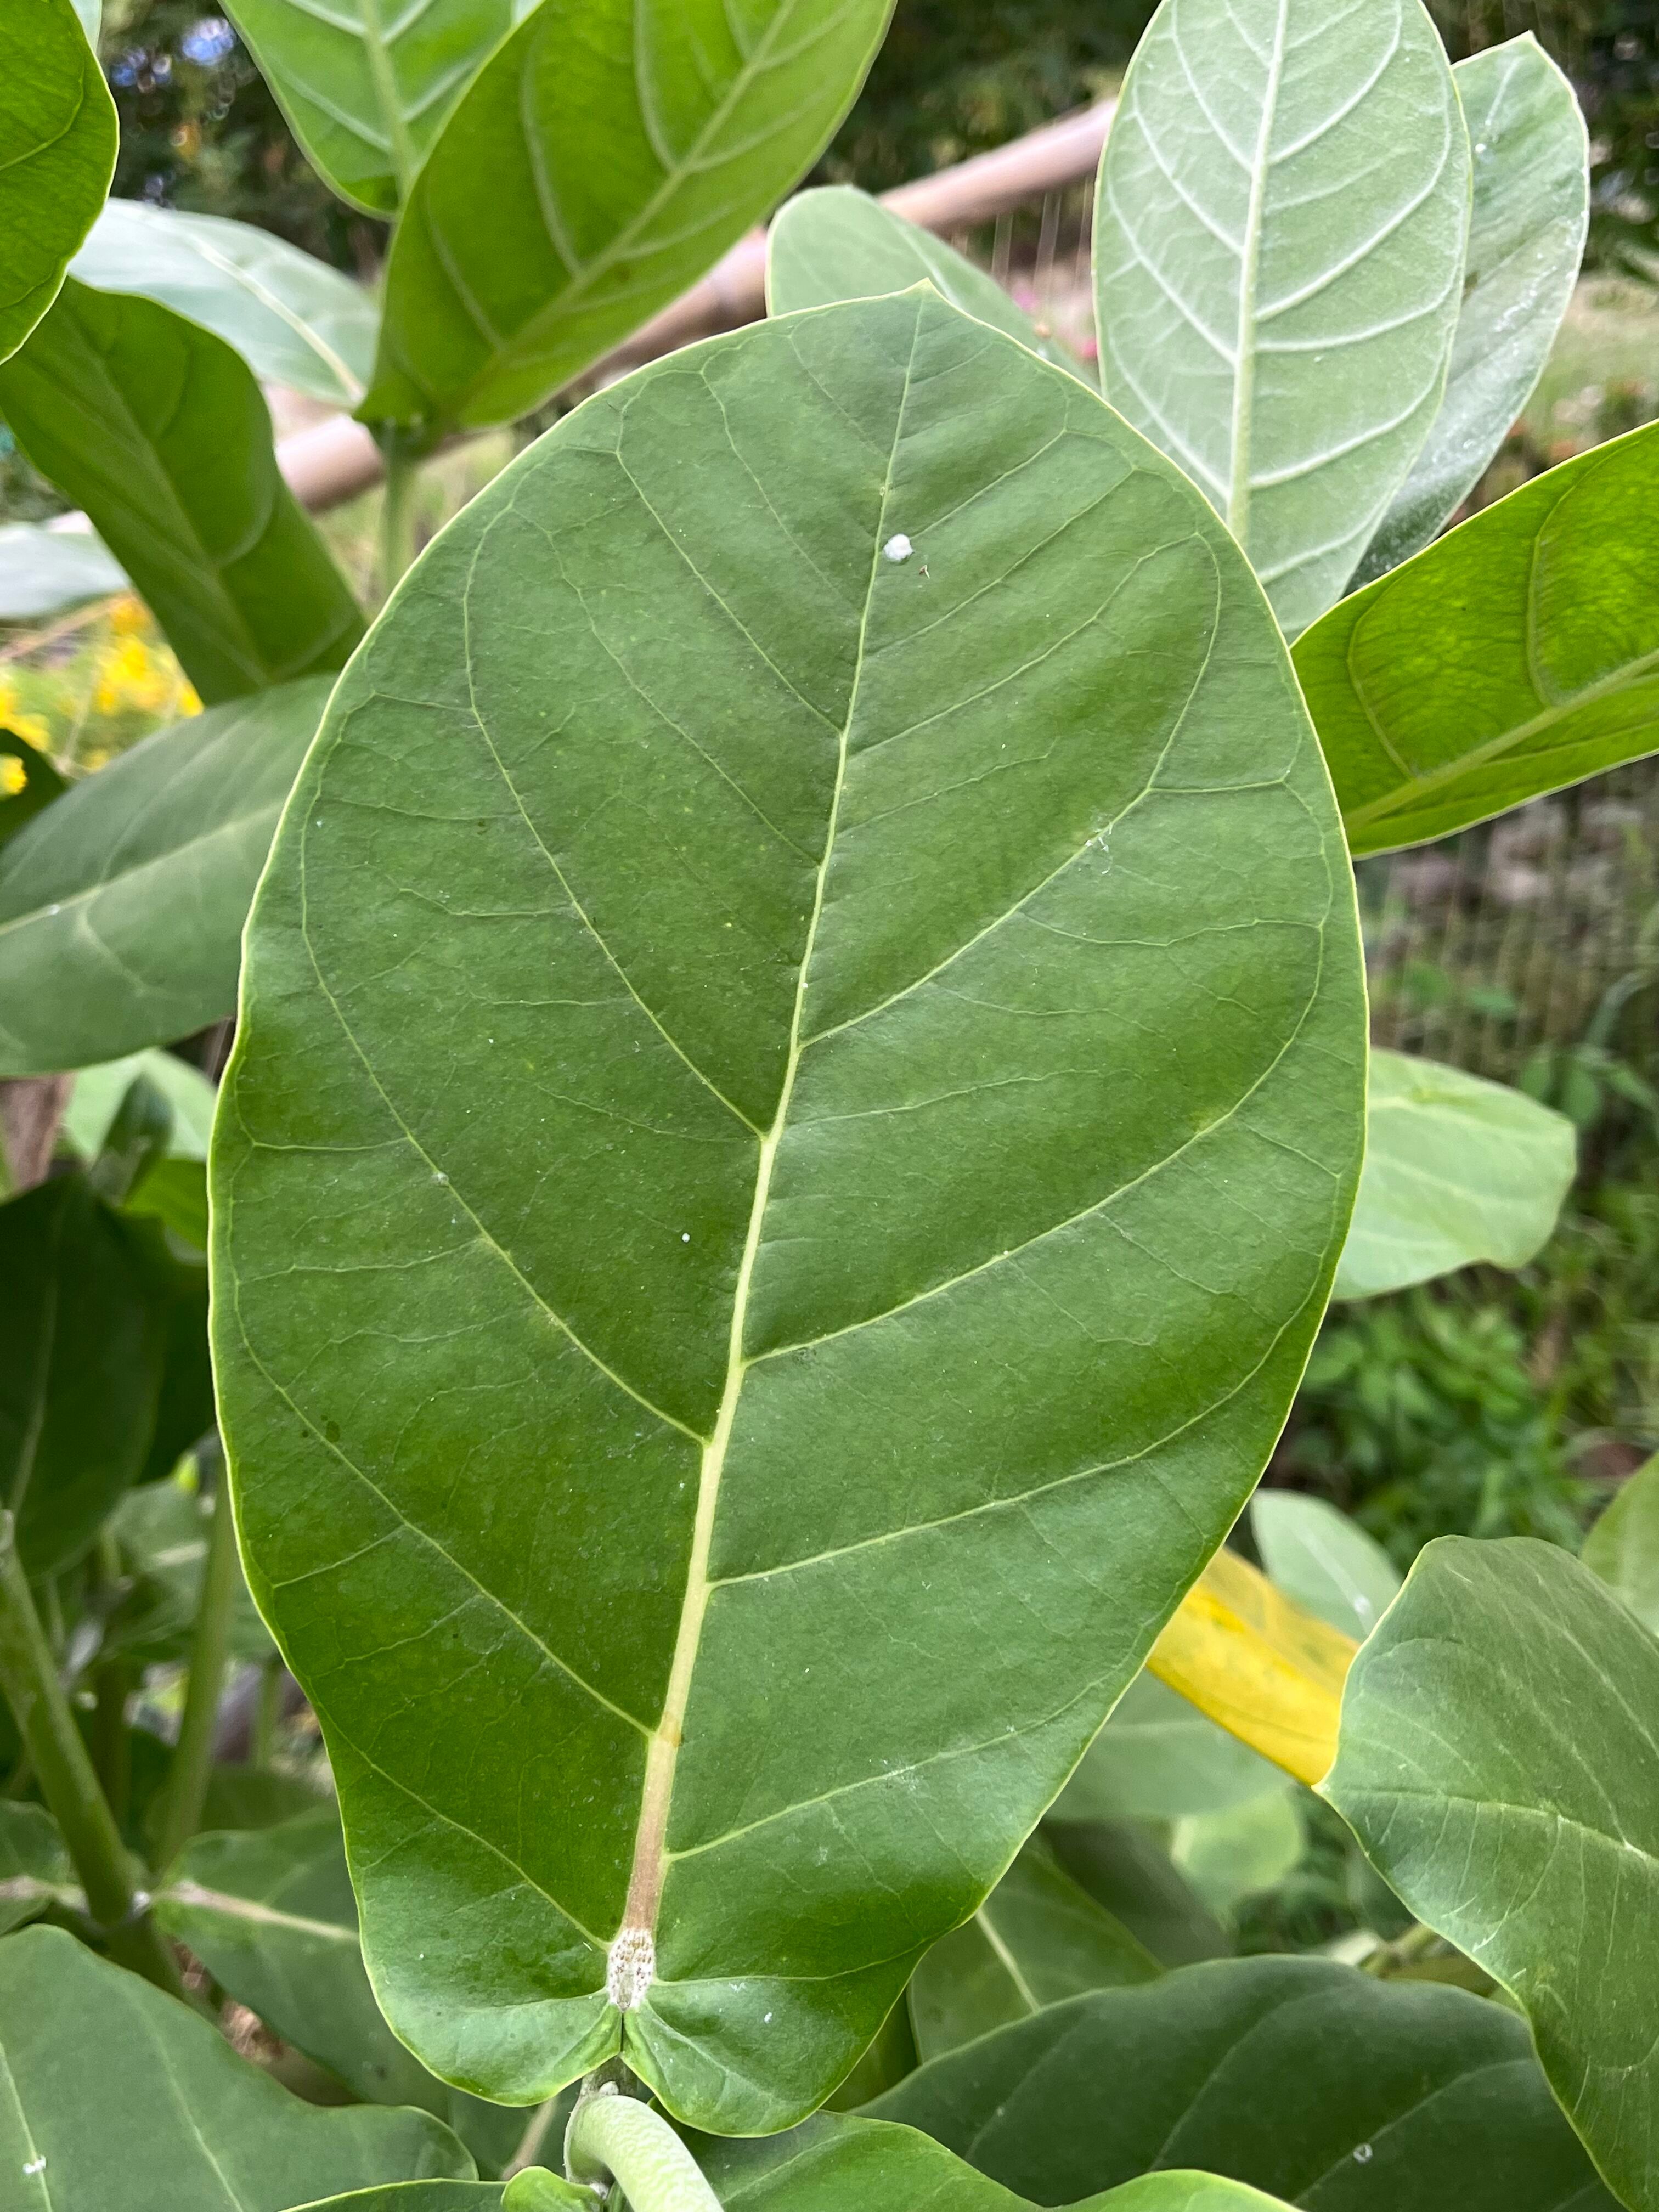
Plant species: calotropis-gigantea